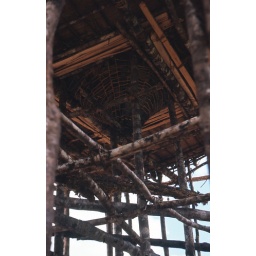
Underneath Busilmin, Atbalmin, house built by Tikiyim, showing 'basket' of stones for the base of the clay hearth, 1965